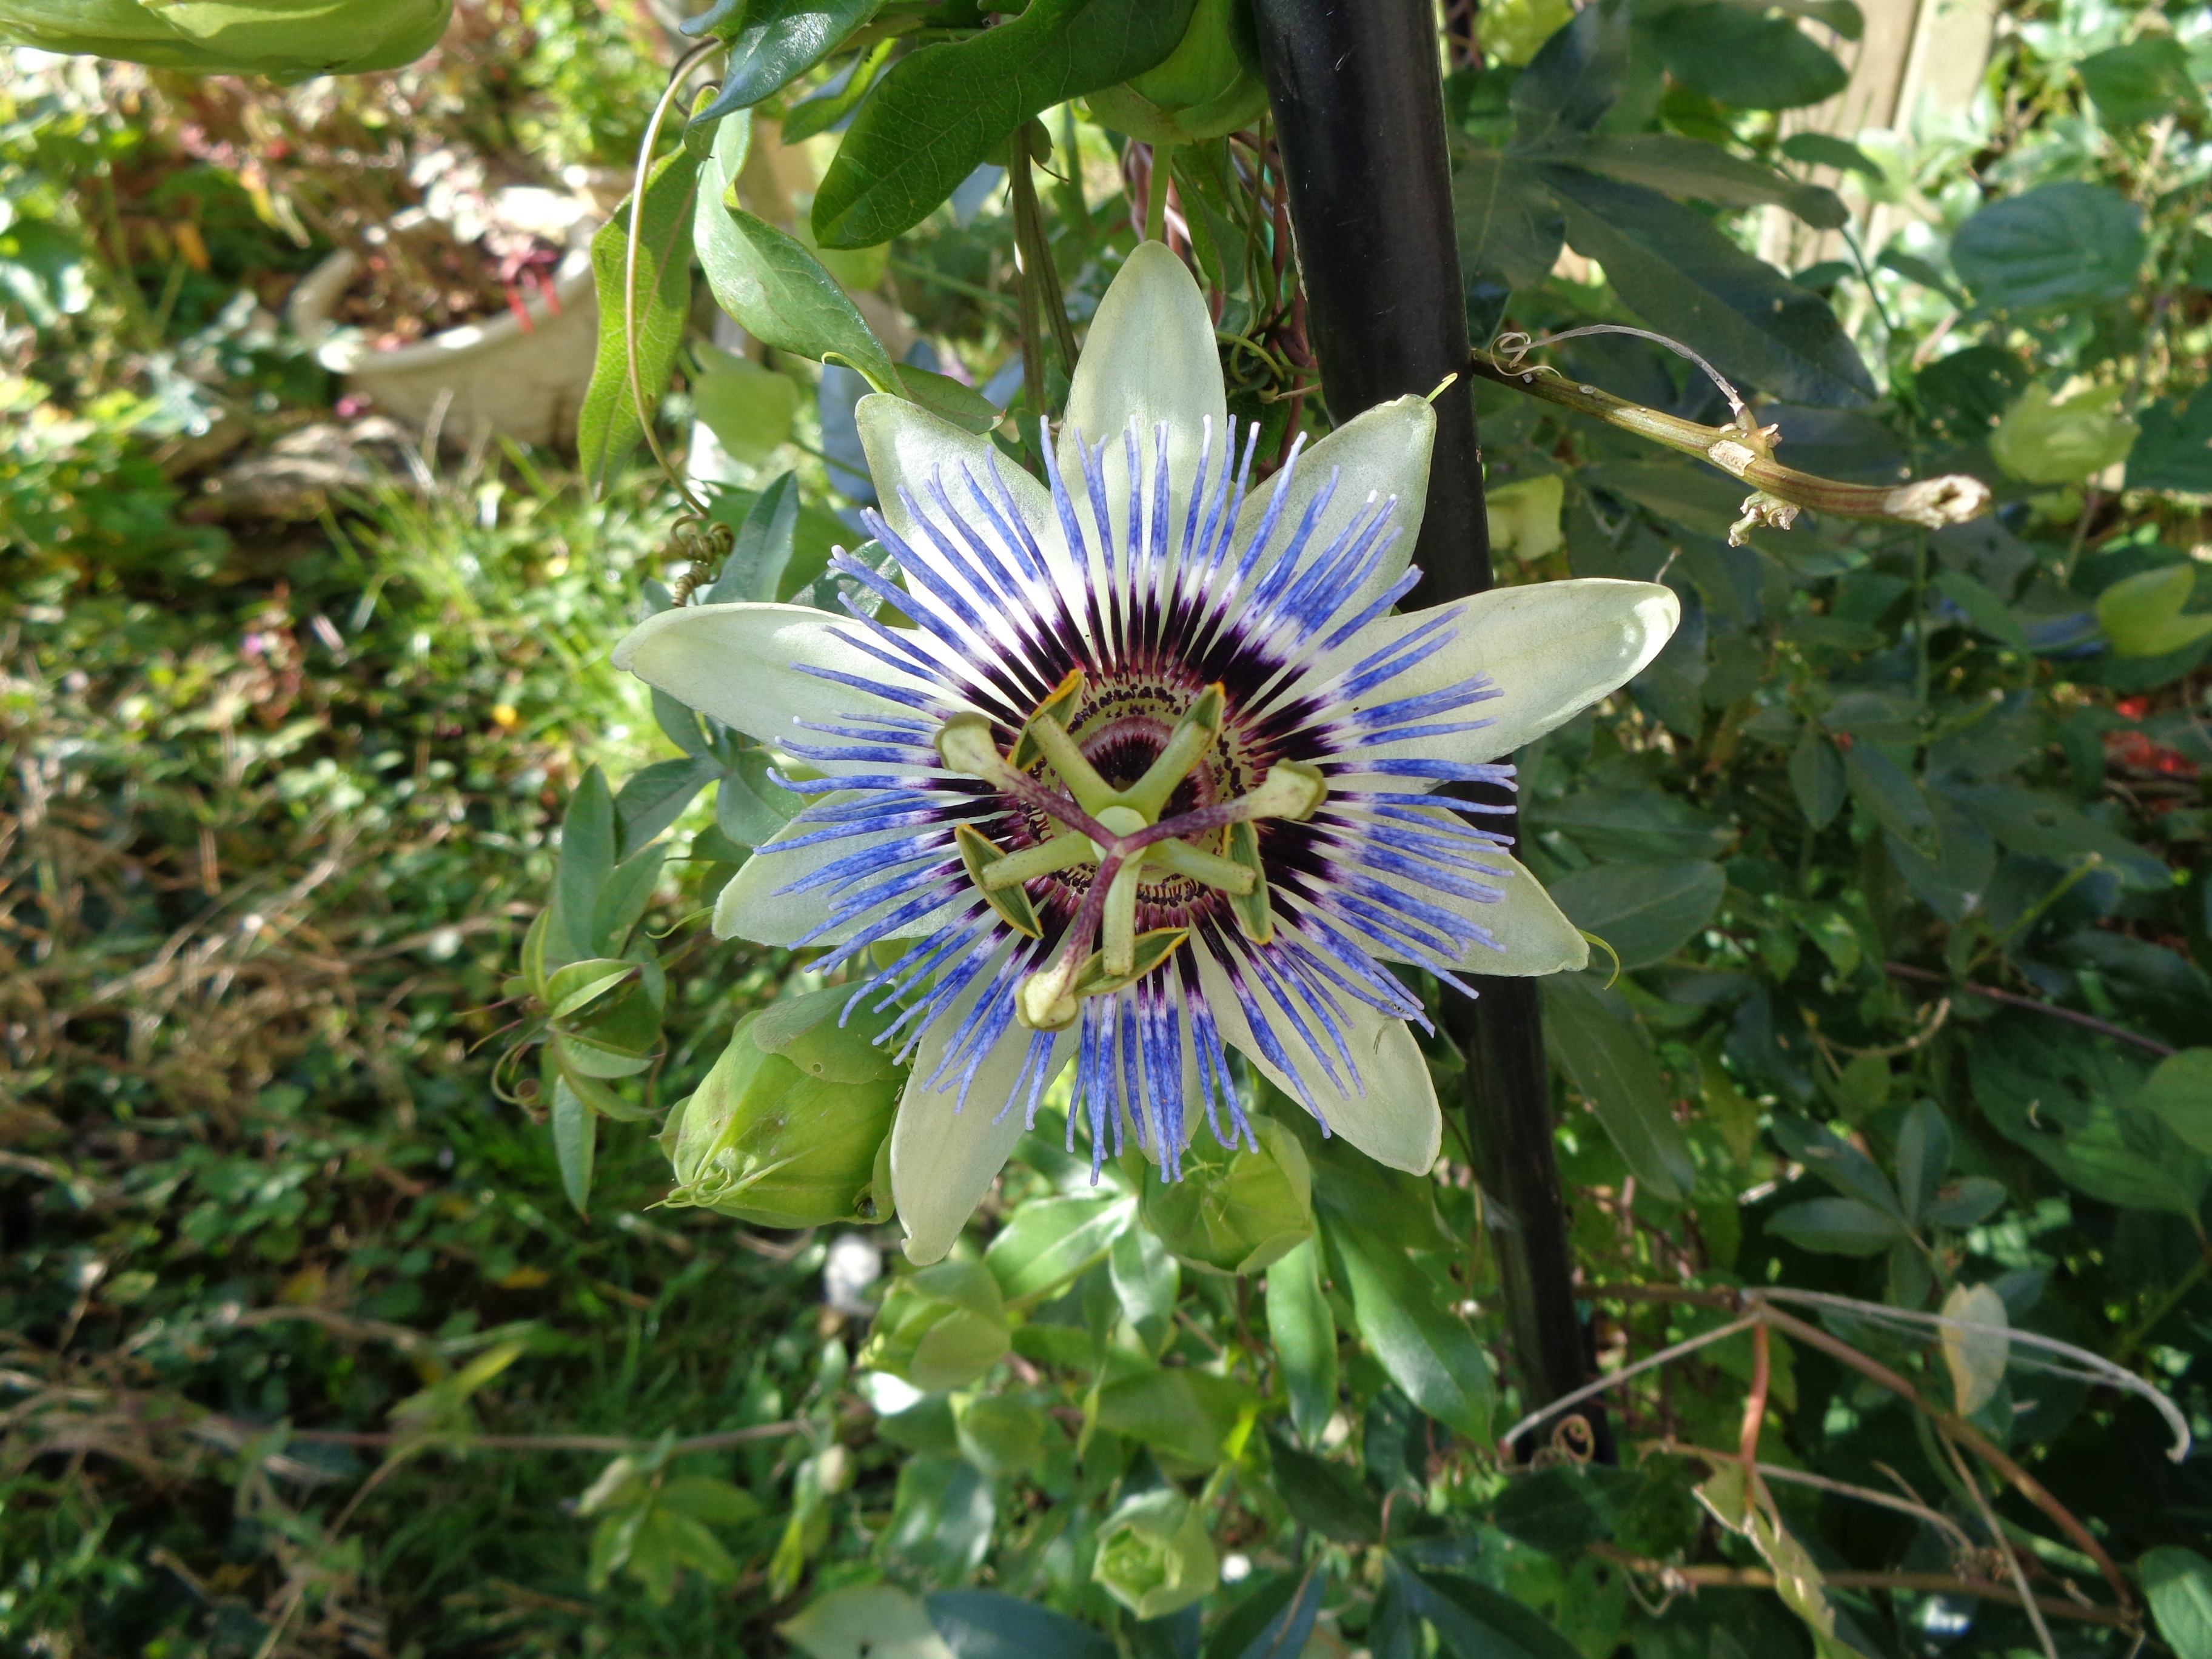
plant, flower, botany, garden, flora, wildflower, passion flower, passionflower, flowering plant, daisy family, land plant, passion flower family, purple passionflower